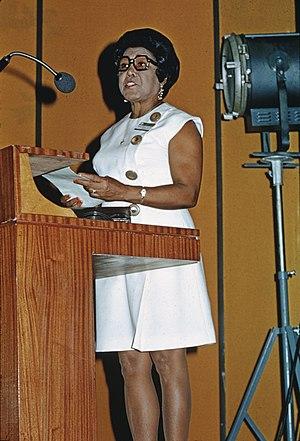
Colloque sur la promotion de la femme face aux responsabilités communales, organisé conjointement par l'Agence de coopération culturelle et technique et la Fédération mondiale des Villes jumelées à Lomé au Togo du 26 au 31 juillet 1975. Rose Agatha Leon, ministre des colelctivités locales de Jamaïque.
Rose Agatha Leon née le 20 octobre 1913 et morte le 16 août 1999, est une femme d'affaires et politicienne jamaïcaine. En août 1999, elle est assassinée chez elle.